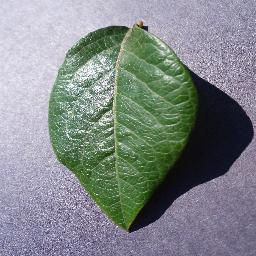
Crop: blueberry
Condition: healthy